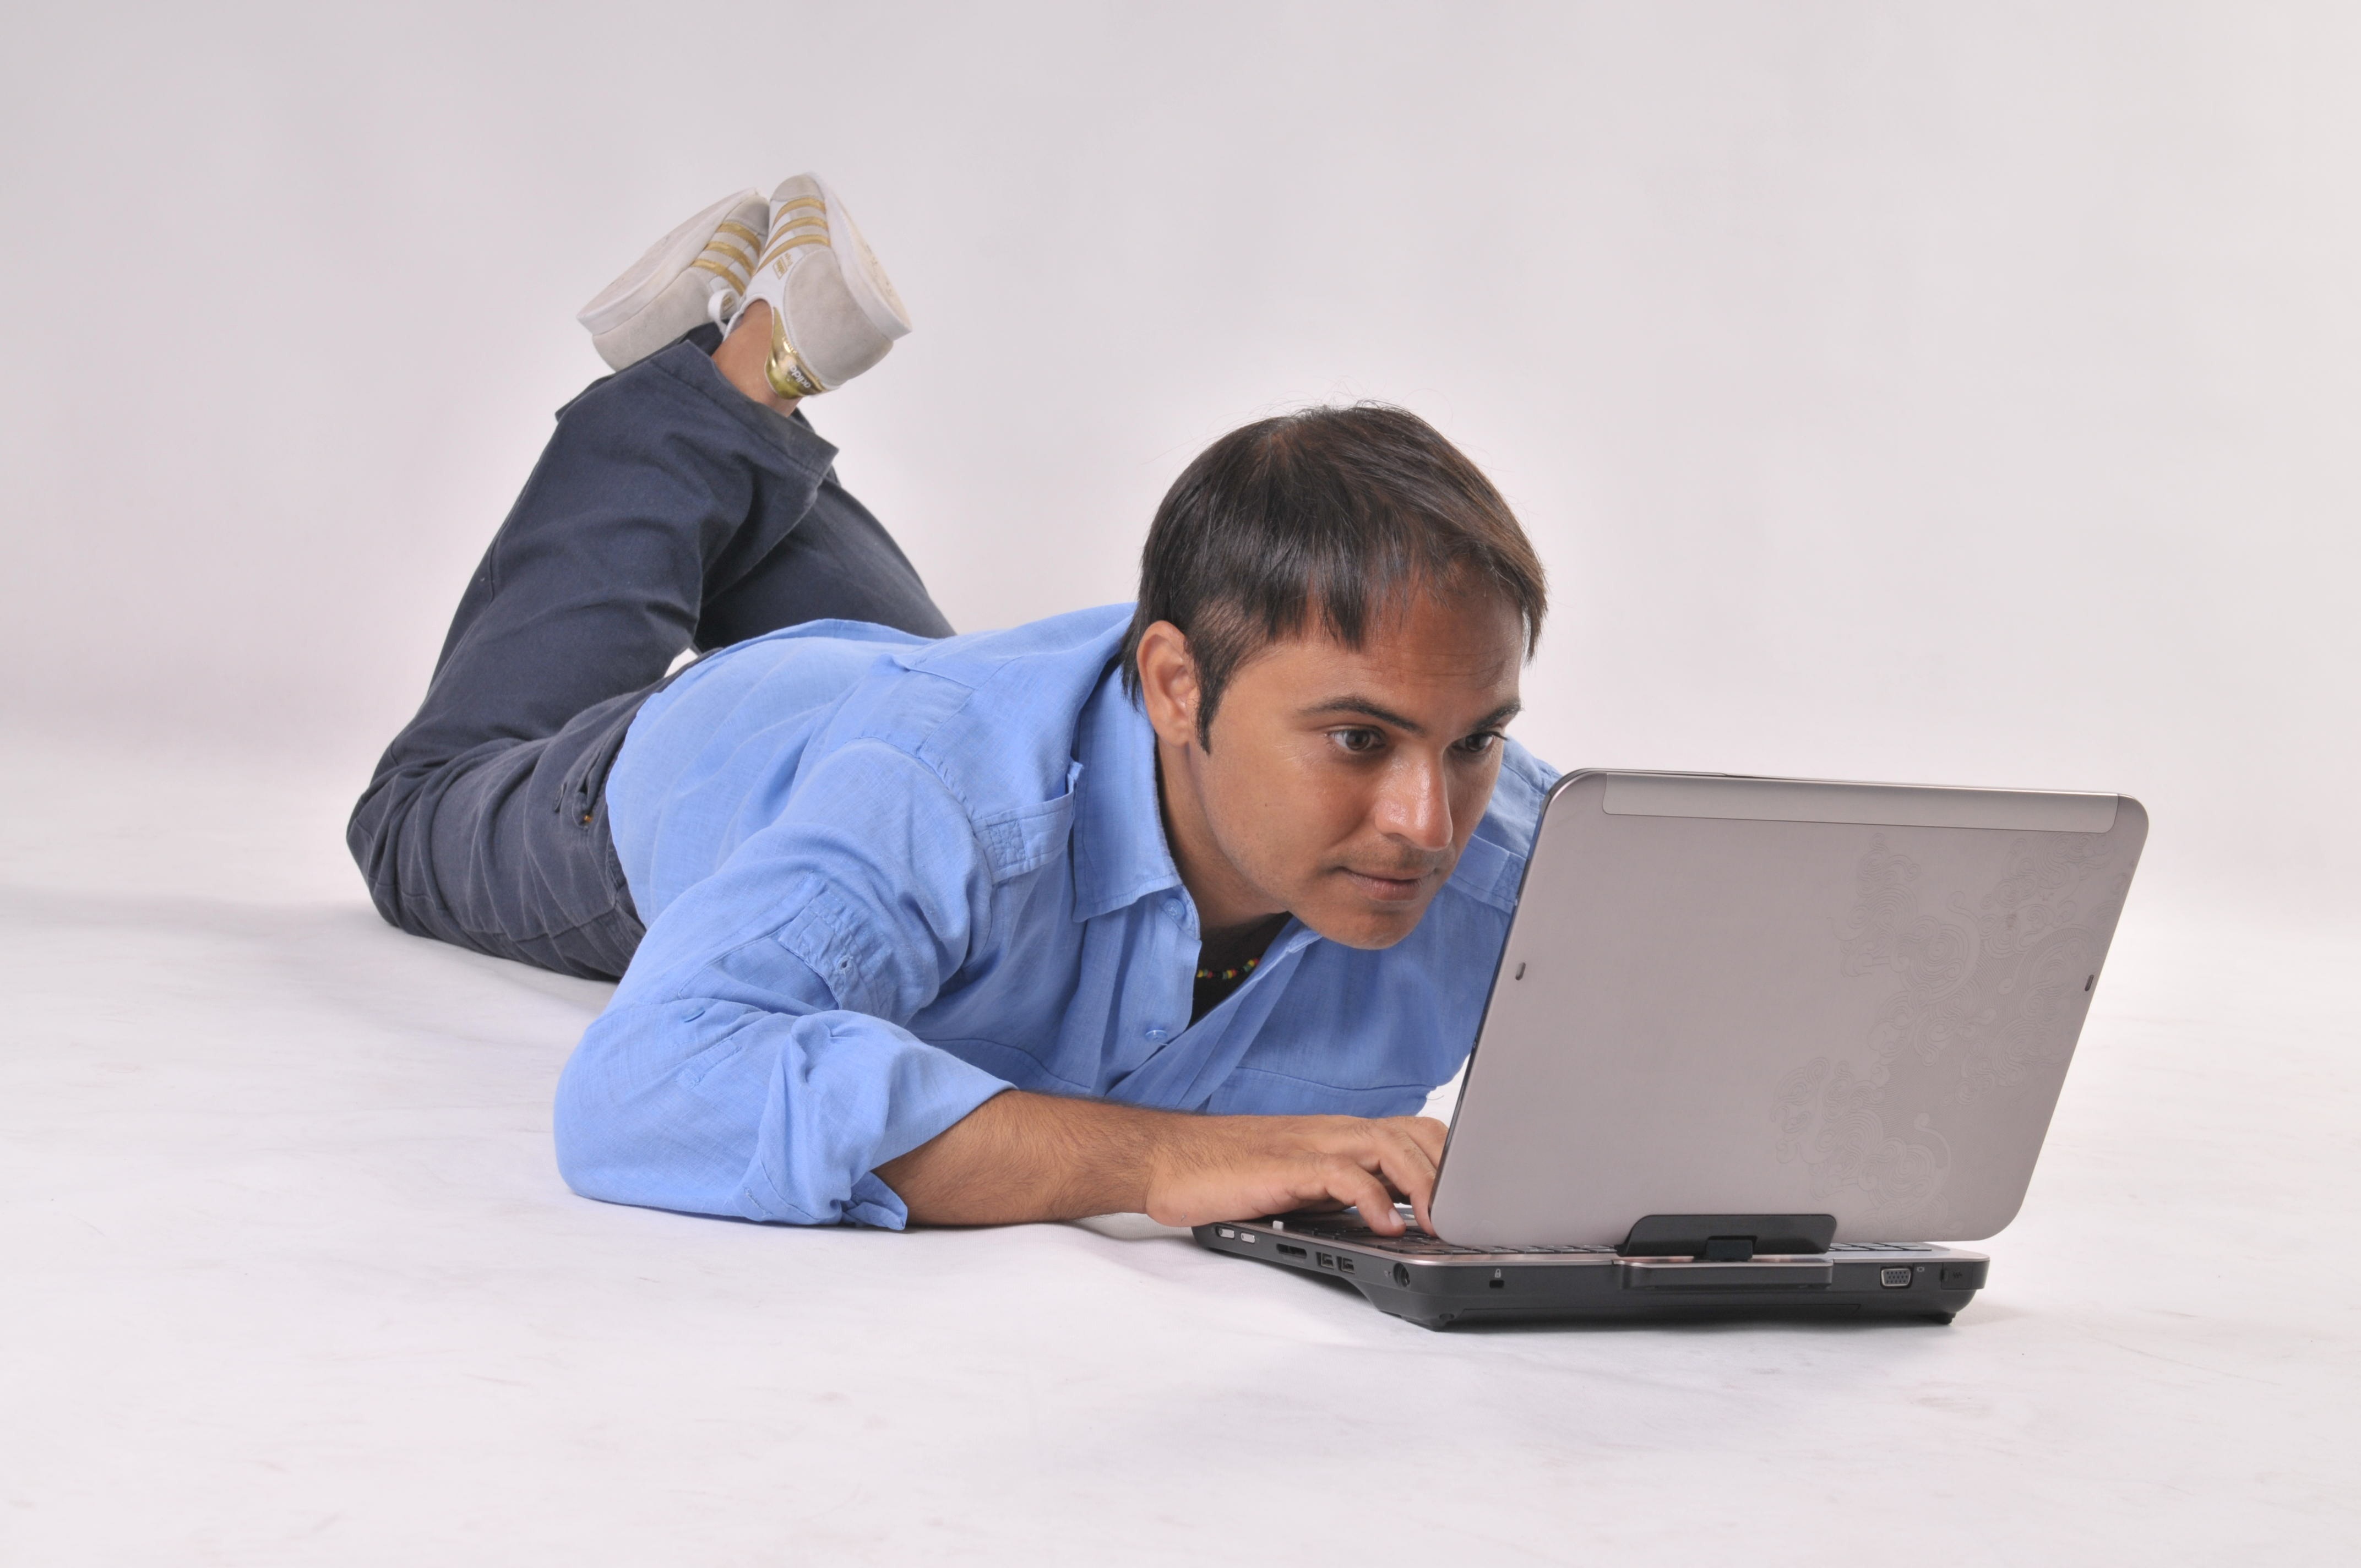
notebook, computer, writing, work, man, person, web, sitting, furniture, conversation, product, learning, the internet, human positions, human action